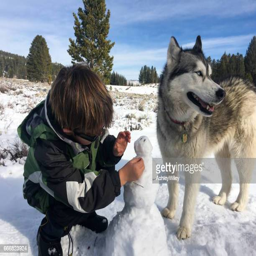
child builds a snowman with his dog as a helper